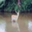
Label: deer